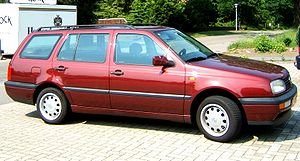
Forhjulstræk
Volkswagen Golf, typisk forhjulstrukket bil
Forhjulstræk er en teknik som anvendes på biler, som drives af forhjulene.